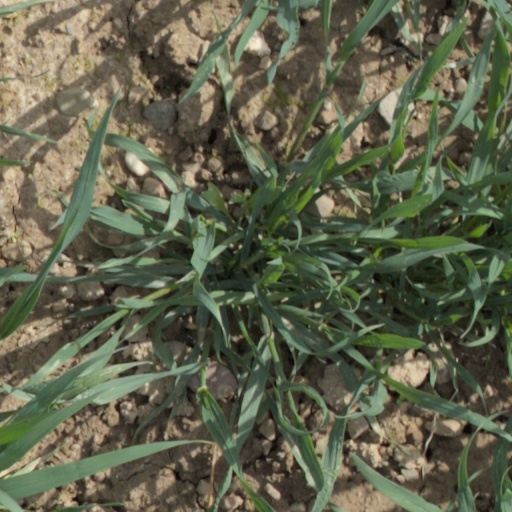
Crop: wheat